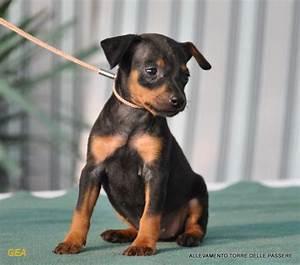
dog